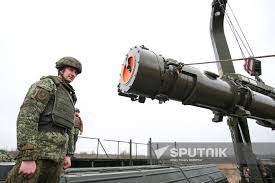
Label: Iskander